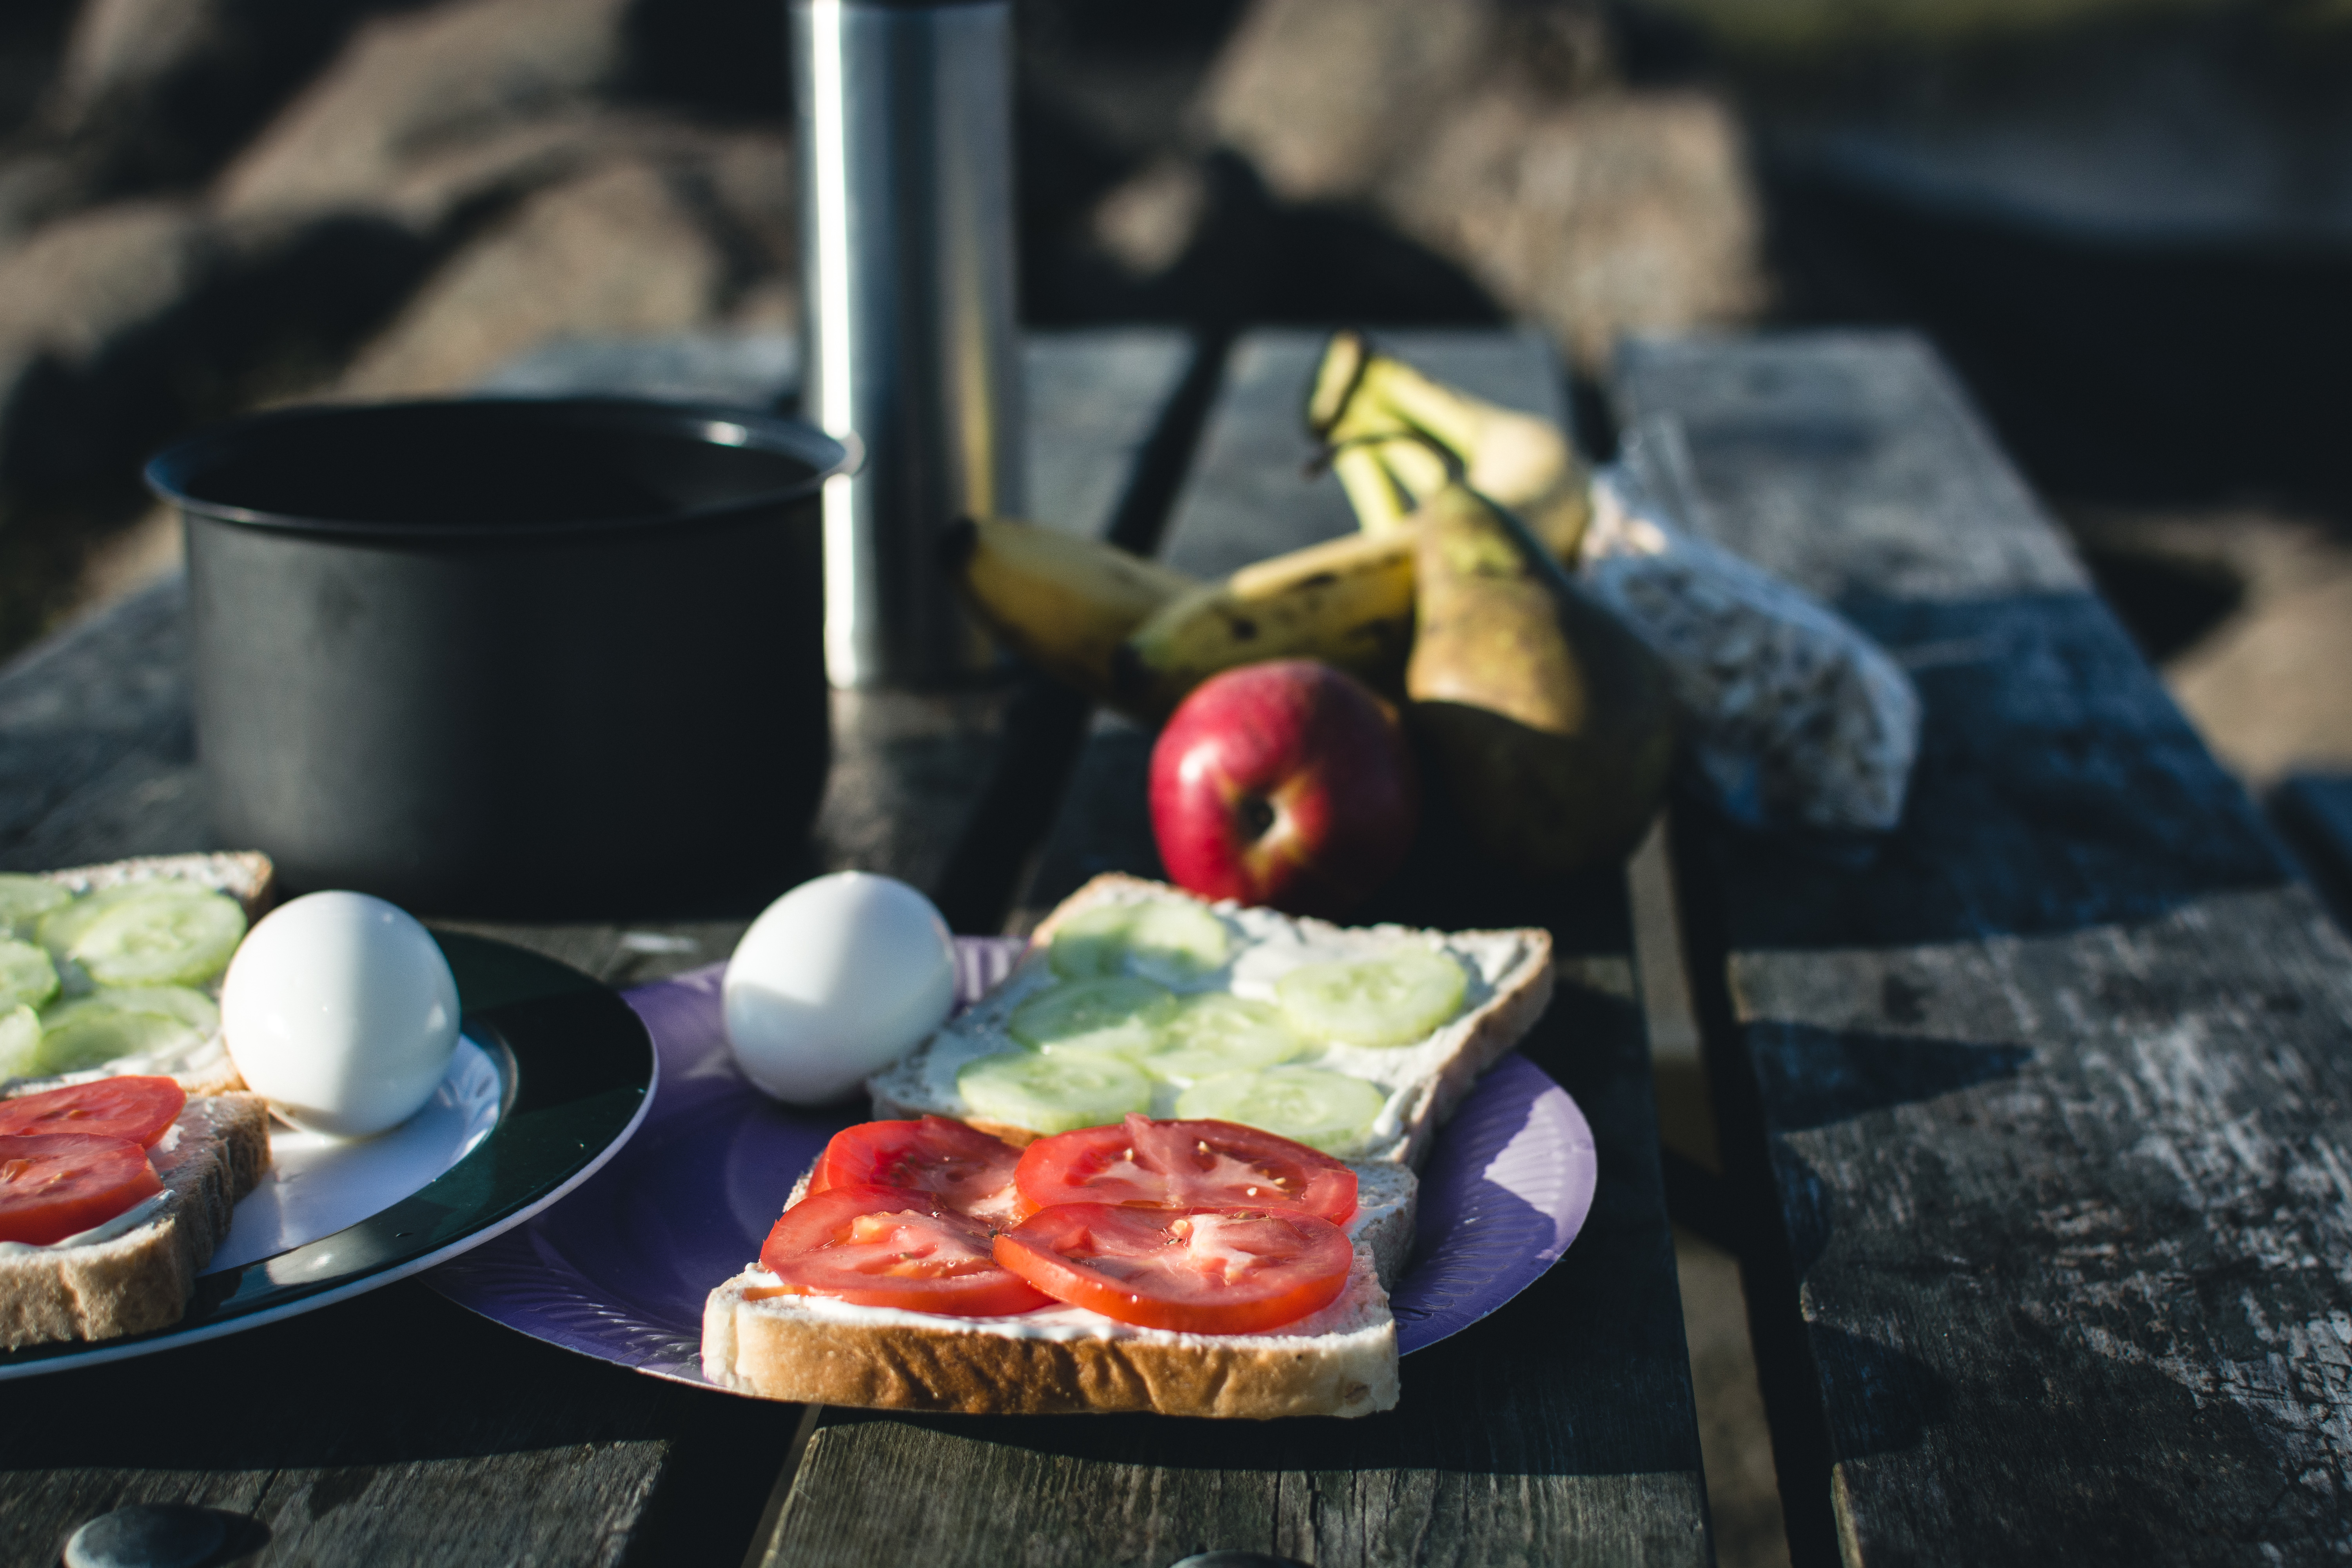
food, cuisine, dish, ingredient, appetizer, brunch, meal, vegetable, vegetarian food, recipe, finger food, tomato, produce, antipasto, breakfast, cooking, still life, tapas, lunch, meat, italian food, delicacy, still life photography, spanish cuisine